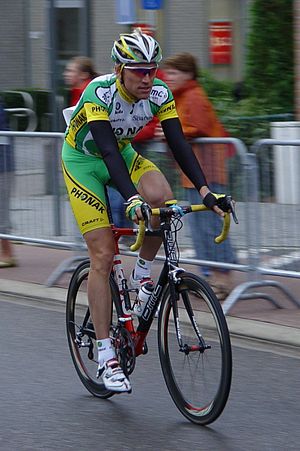
Axel Merckx
Axel Merckx er en belgisk cykelrytter. Han er søn af den femdobbelte Tour de France-vinder Eddy Merckx og Claudine Acou.